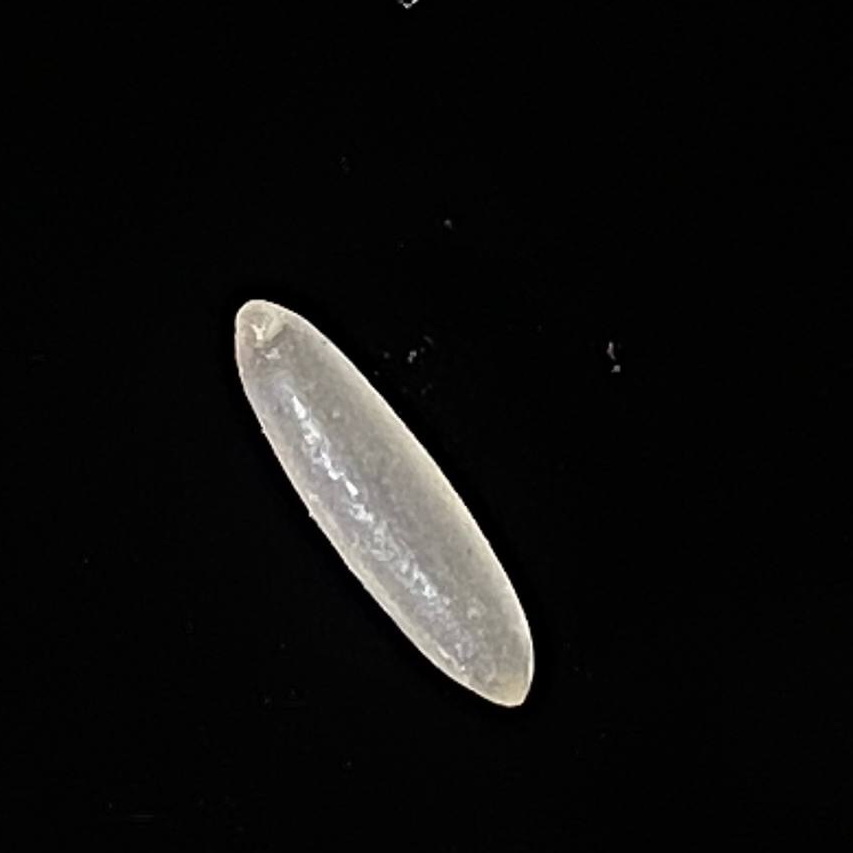
Rice variety: Jirashail